Describe the emotion expressed in this image:  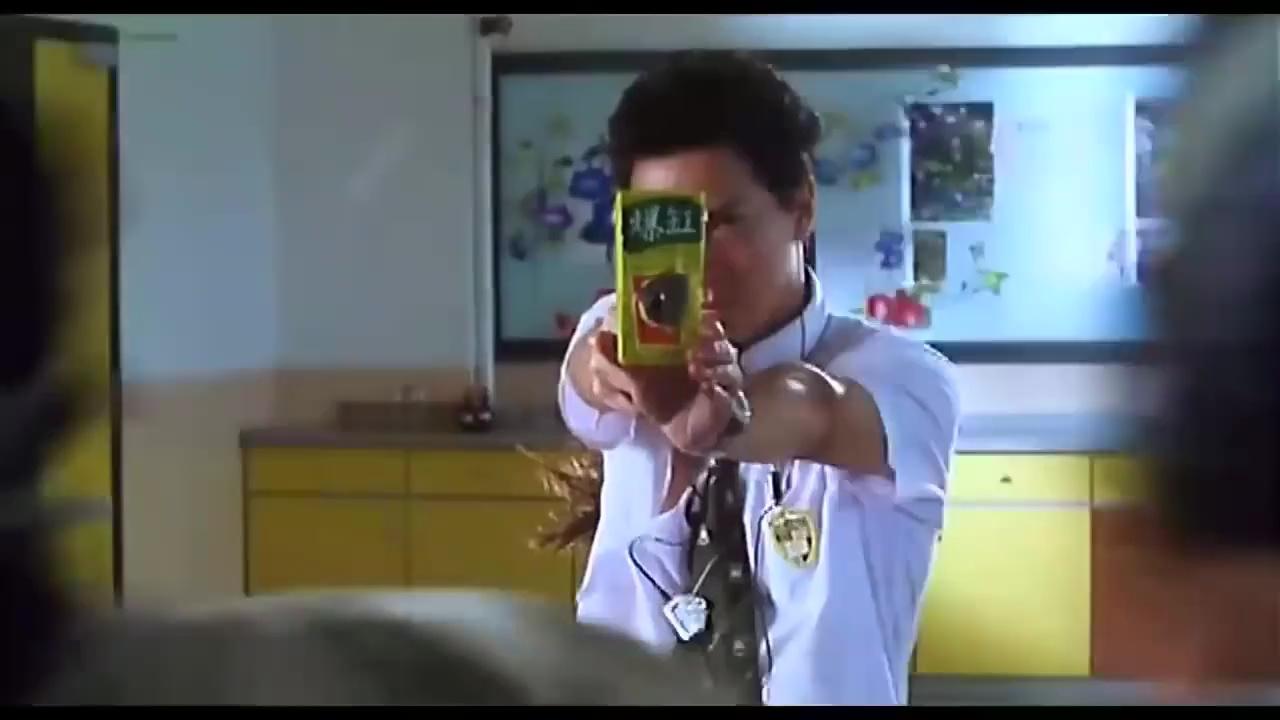
This person displays Suffering, valence and arousal with low intensity.